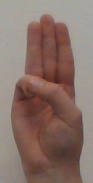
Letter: thaa